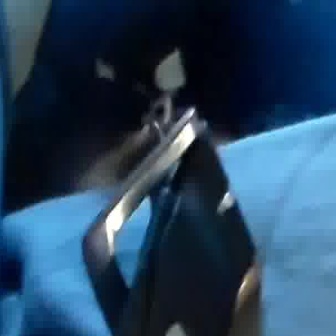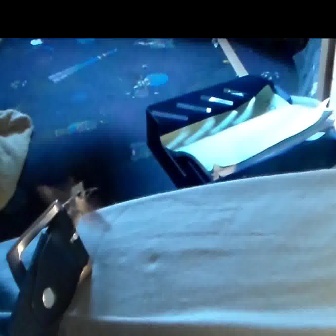
  Please identify the target specified by the bounding box [71,71,233,234] in the first image and locate it in the second image. Return the coordinates in [x_min,y_min,x_max,y_max] format.
Answer: [35,172,111,248]